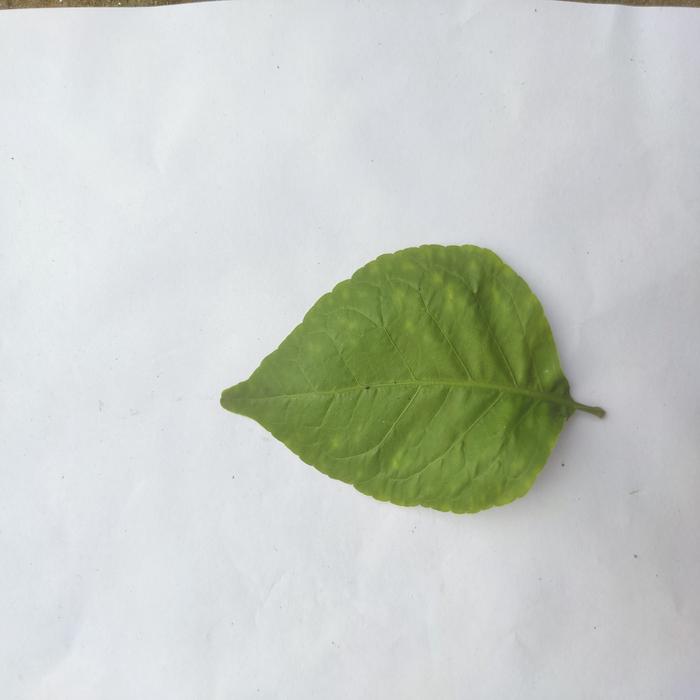
Crop: Aegle Marmelos
Leaf condition: Leaf_Spot